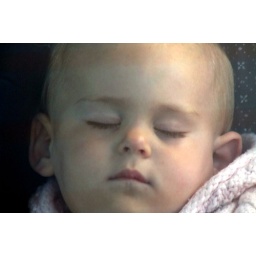
sleeping in the car